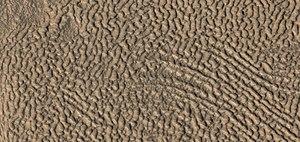
Le terrain cérébral est une formation identifiée sur Mars consistant en un réseau d'arêtes présent à la surface d'autres structures. Son nom fait référence à son aspect, rappelant les motifs à la surface d'un cerveau. Spatialement, il évolue graduellement entre des terrains à cellules ouvertes et fermées, le premier type ayant des cellules à frontières plus marquées que le second. Le passage de terrains à cellules fermées vers leur équivalents à cellules ouvertes peut s'expliquer par la disparition progressive d'un cœur de glace conduisant à l'effondrement des cellules fermées. Les dimensions des cellules fermées et ouvertes obtenues à partir de mesures d'HiRISE sur Utopia Planitia sont respectivement de l'ordre de 10 à 20 mètres et 4 à 6 mètres pour la largeur et 4 à 5 mètres et 2 mètres en élévation des bords.